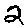
Label: 2